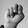
ASL letter: N